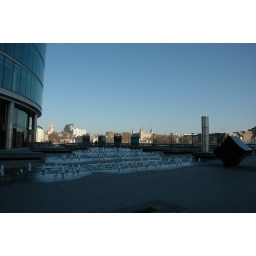
near the tower bridge